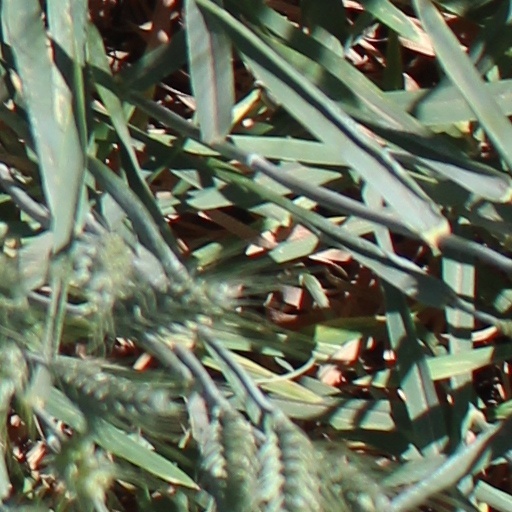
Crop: wheat